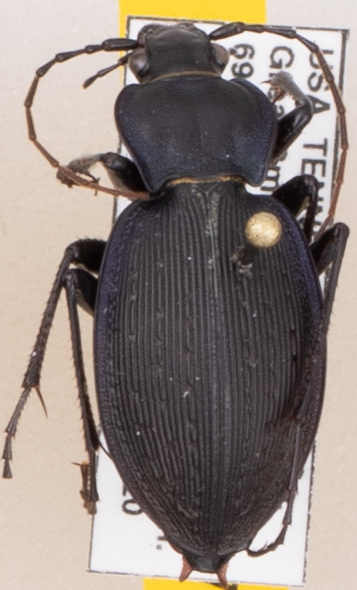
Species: Carabus goryi
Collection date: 2019-08-20
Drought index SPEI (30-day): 0.356
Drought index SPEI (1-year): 2.09
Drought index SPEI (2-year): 2.09